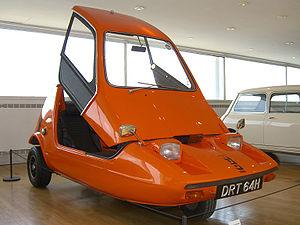
La Bond Bug est la dernière automobile produite sous le nom de la société Bond Cars Limited après son rachat par le constructeur britannique Reliant. Fabriqué de 1970 à 1974, ce coupé deux places à trois roues en polyester arbore un design typique des années 1970 : la « ligne en coin » ou wedge, signée par Tom Karen de Ogle Design. Le prototype est construit sur un châssis de conception nouvelle et sur la base mécanique de la Reliant Regal.